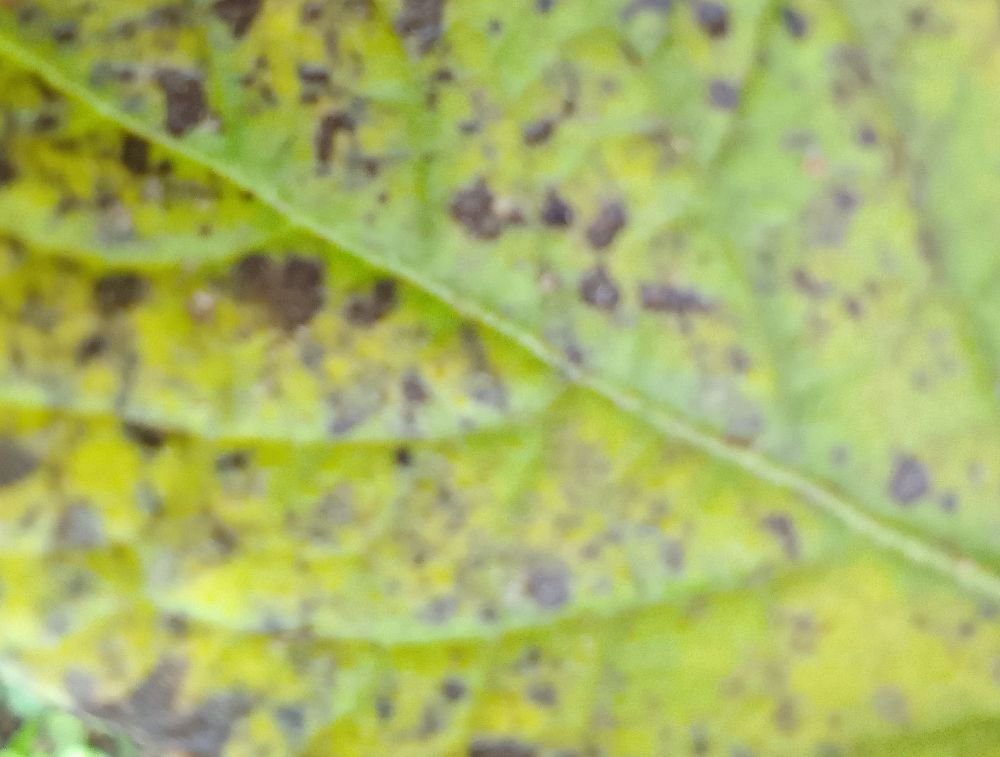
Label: Early blight